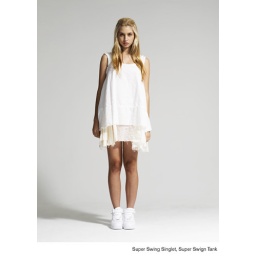
$180, shown here in beige (underlayer), dress for sale is pink washed cotton, rrp is $250